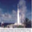
Label: rocket